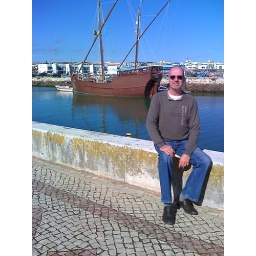
We went to Lagos, Portugal, for the day - beautiful blue sky over the marina, and it was warm and sunny.